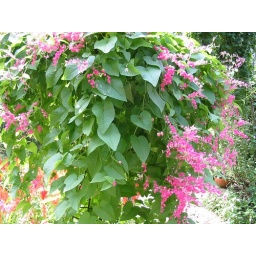
Hanging plant in Butterfly house